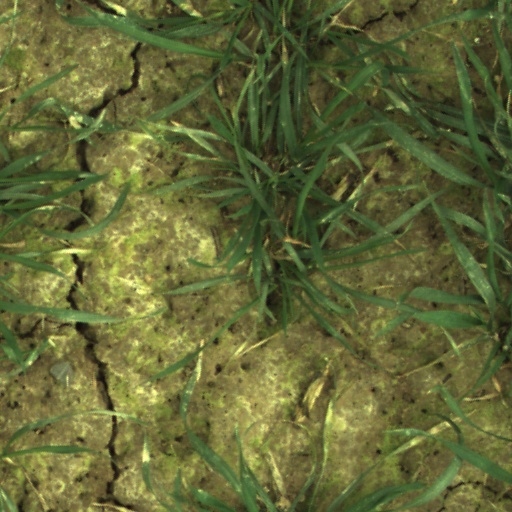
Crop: wheat